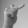
ASL letter: T